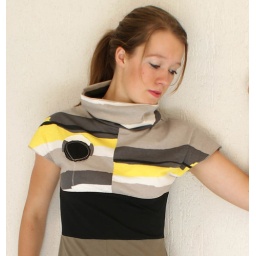
Mini dress with cowl neck in dark olive, grey, yellow and black (2)